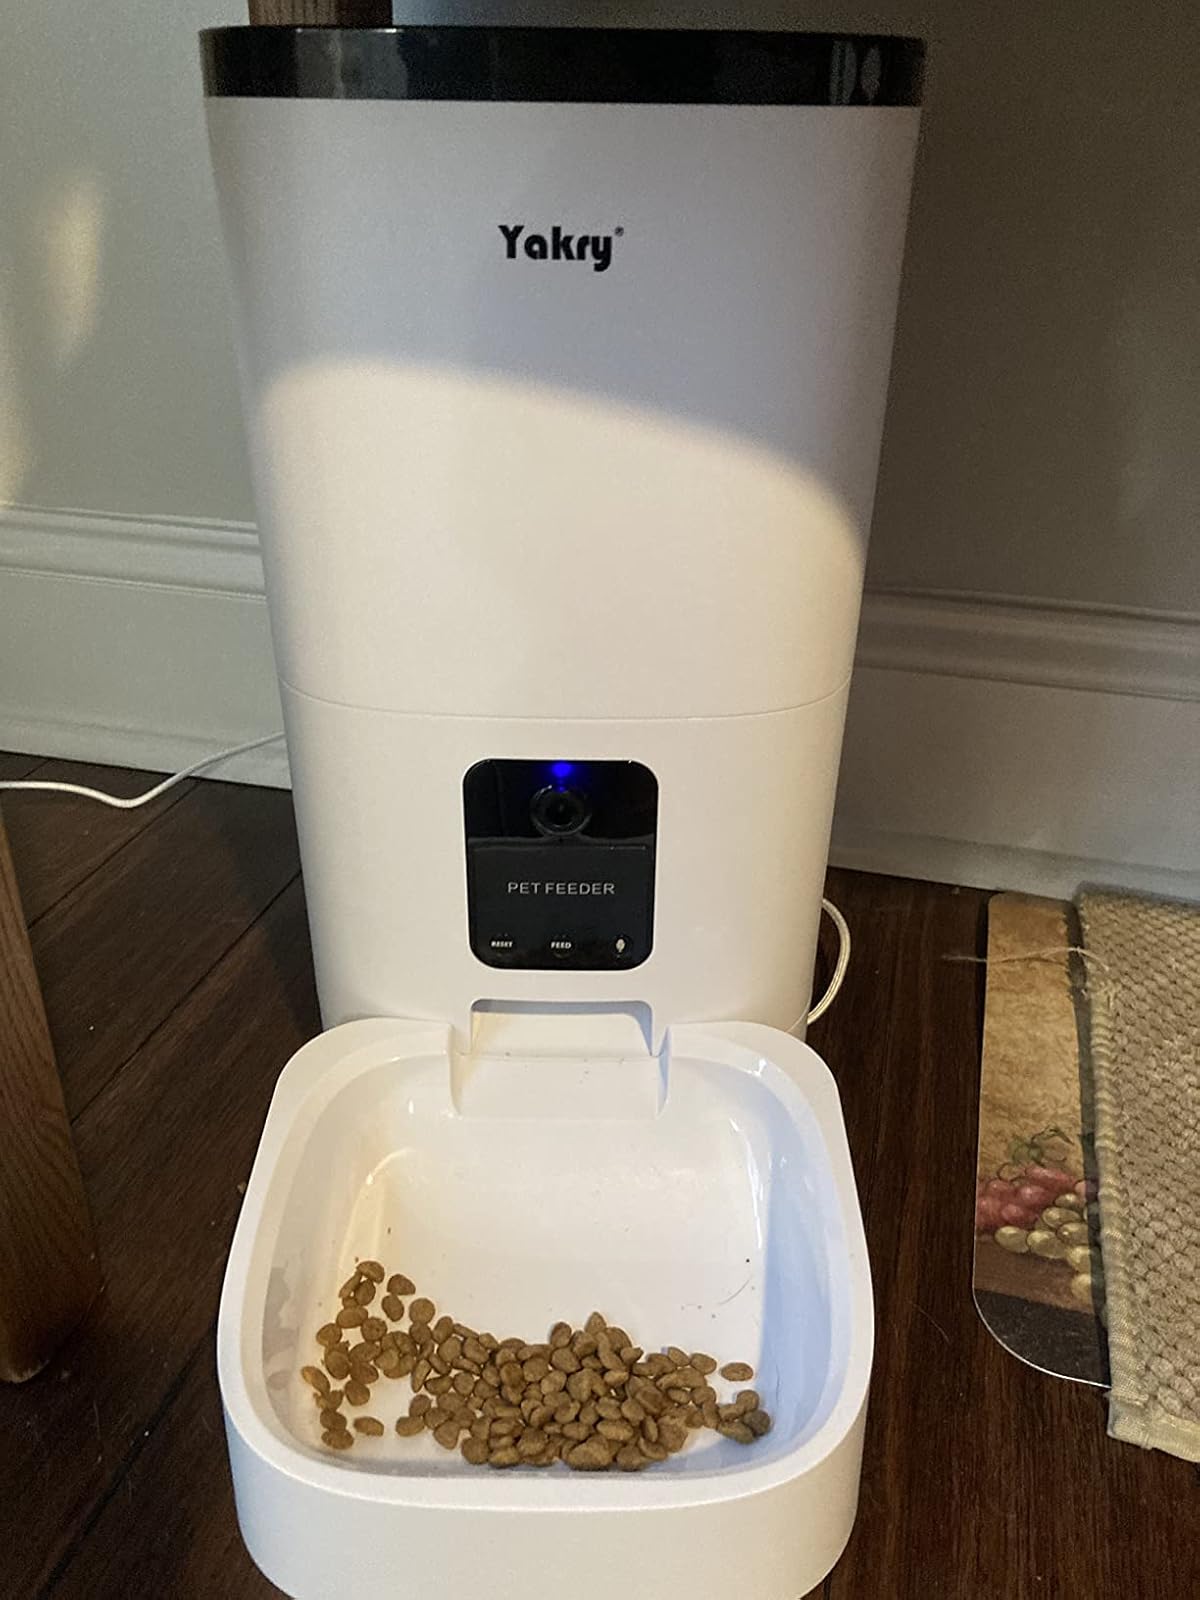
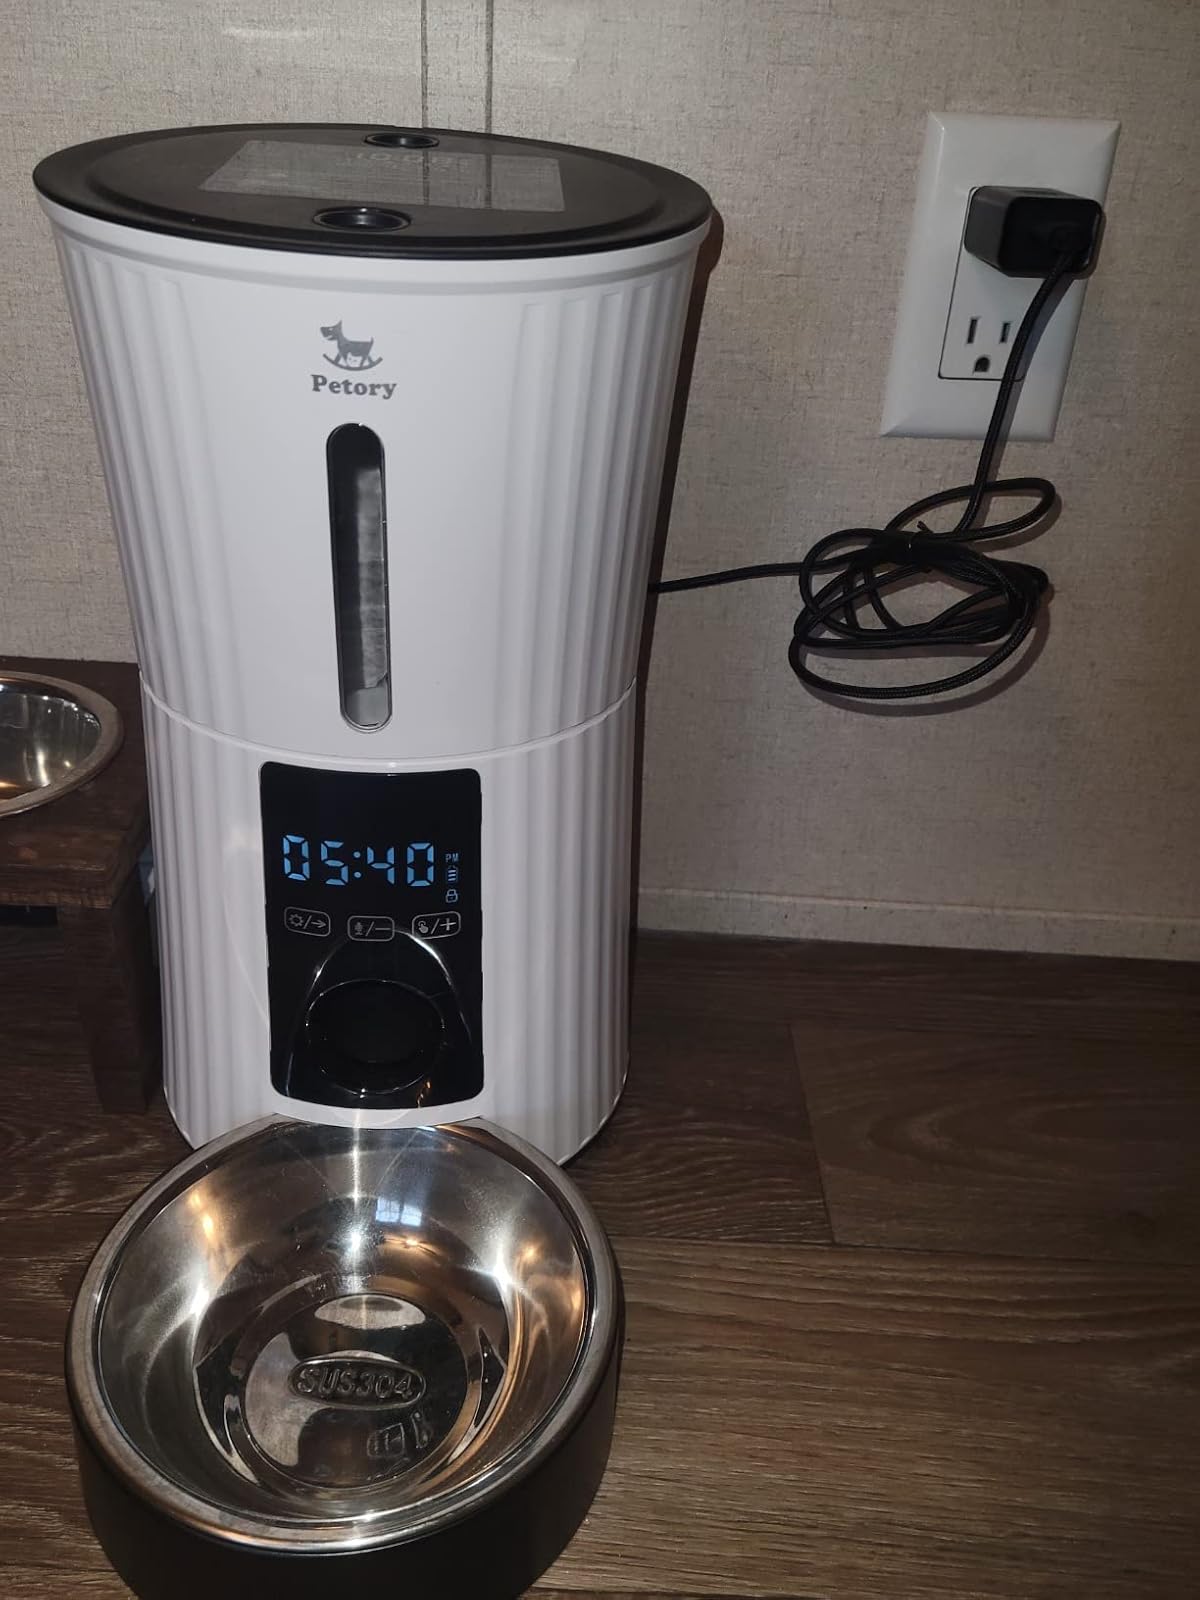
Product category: items_feeder
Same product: no